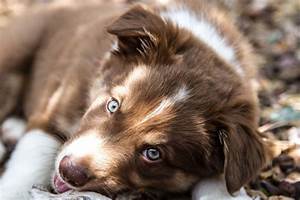
Label: cane